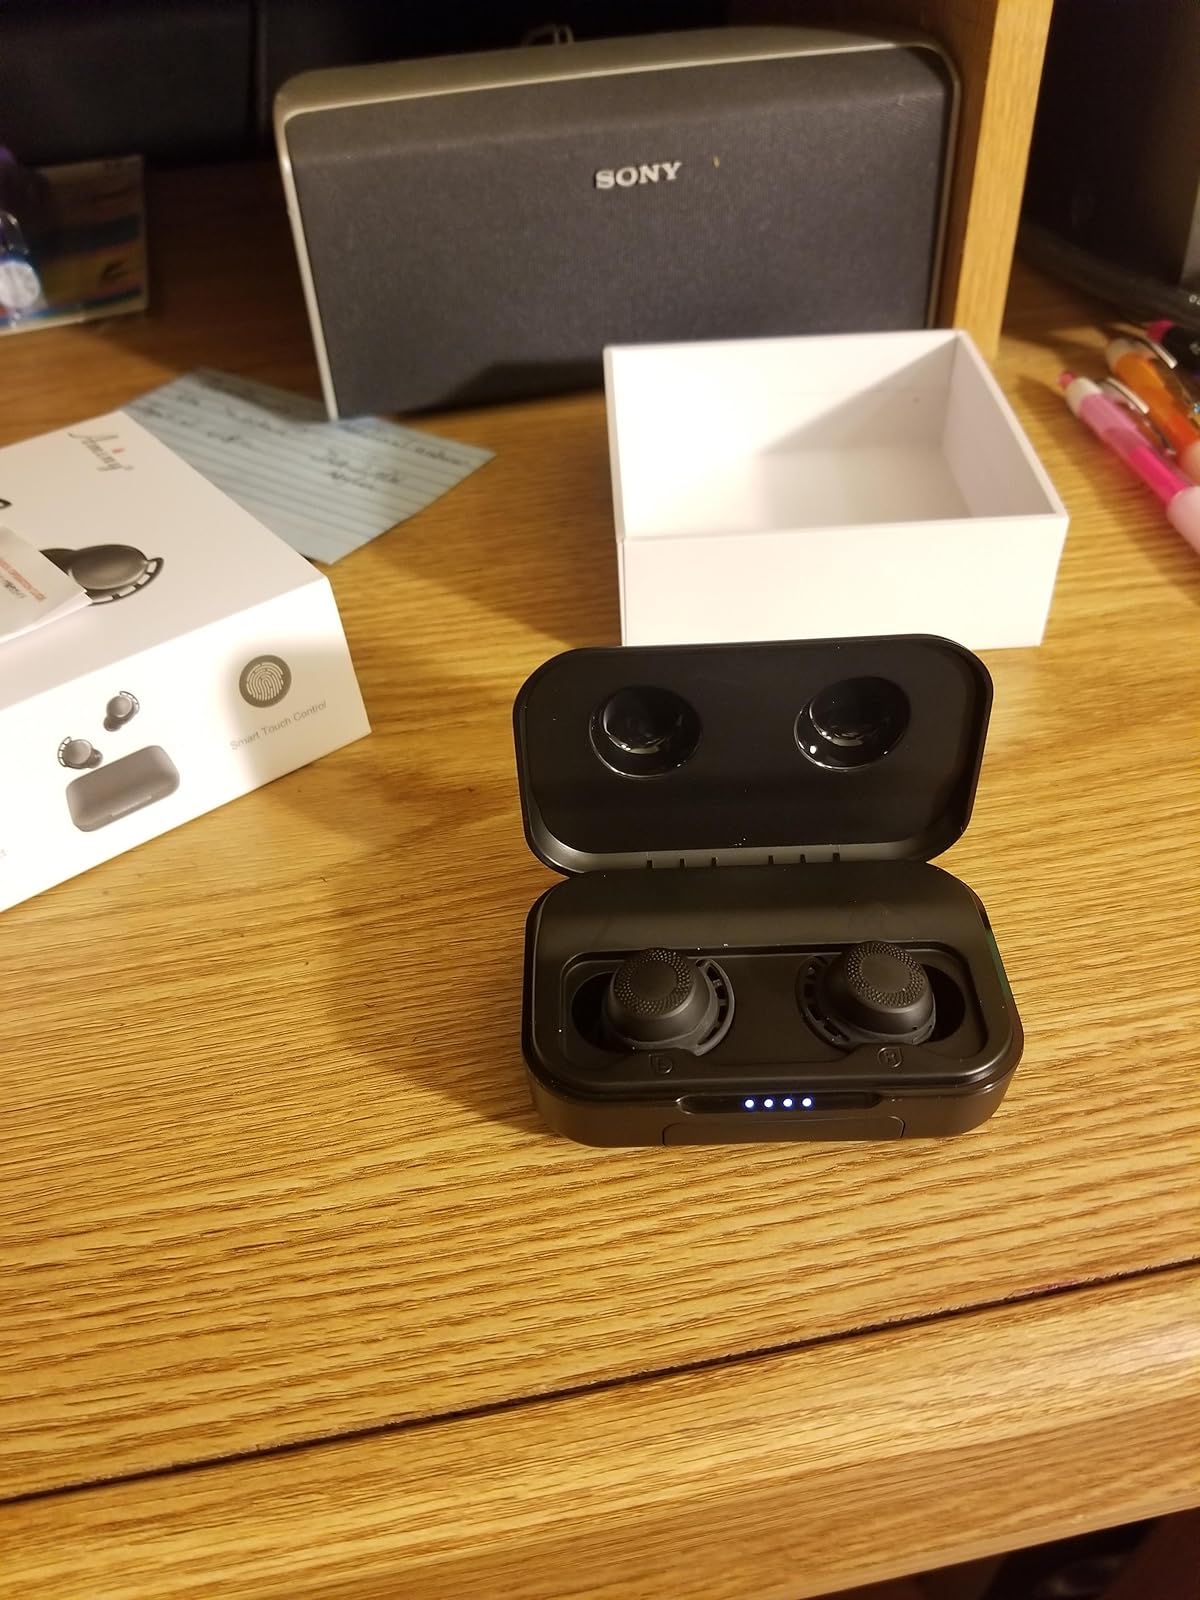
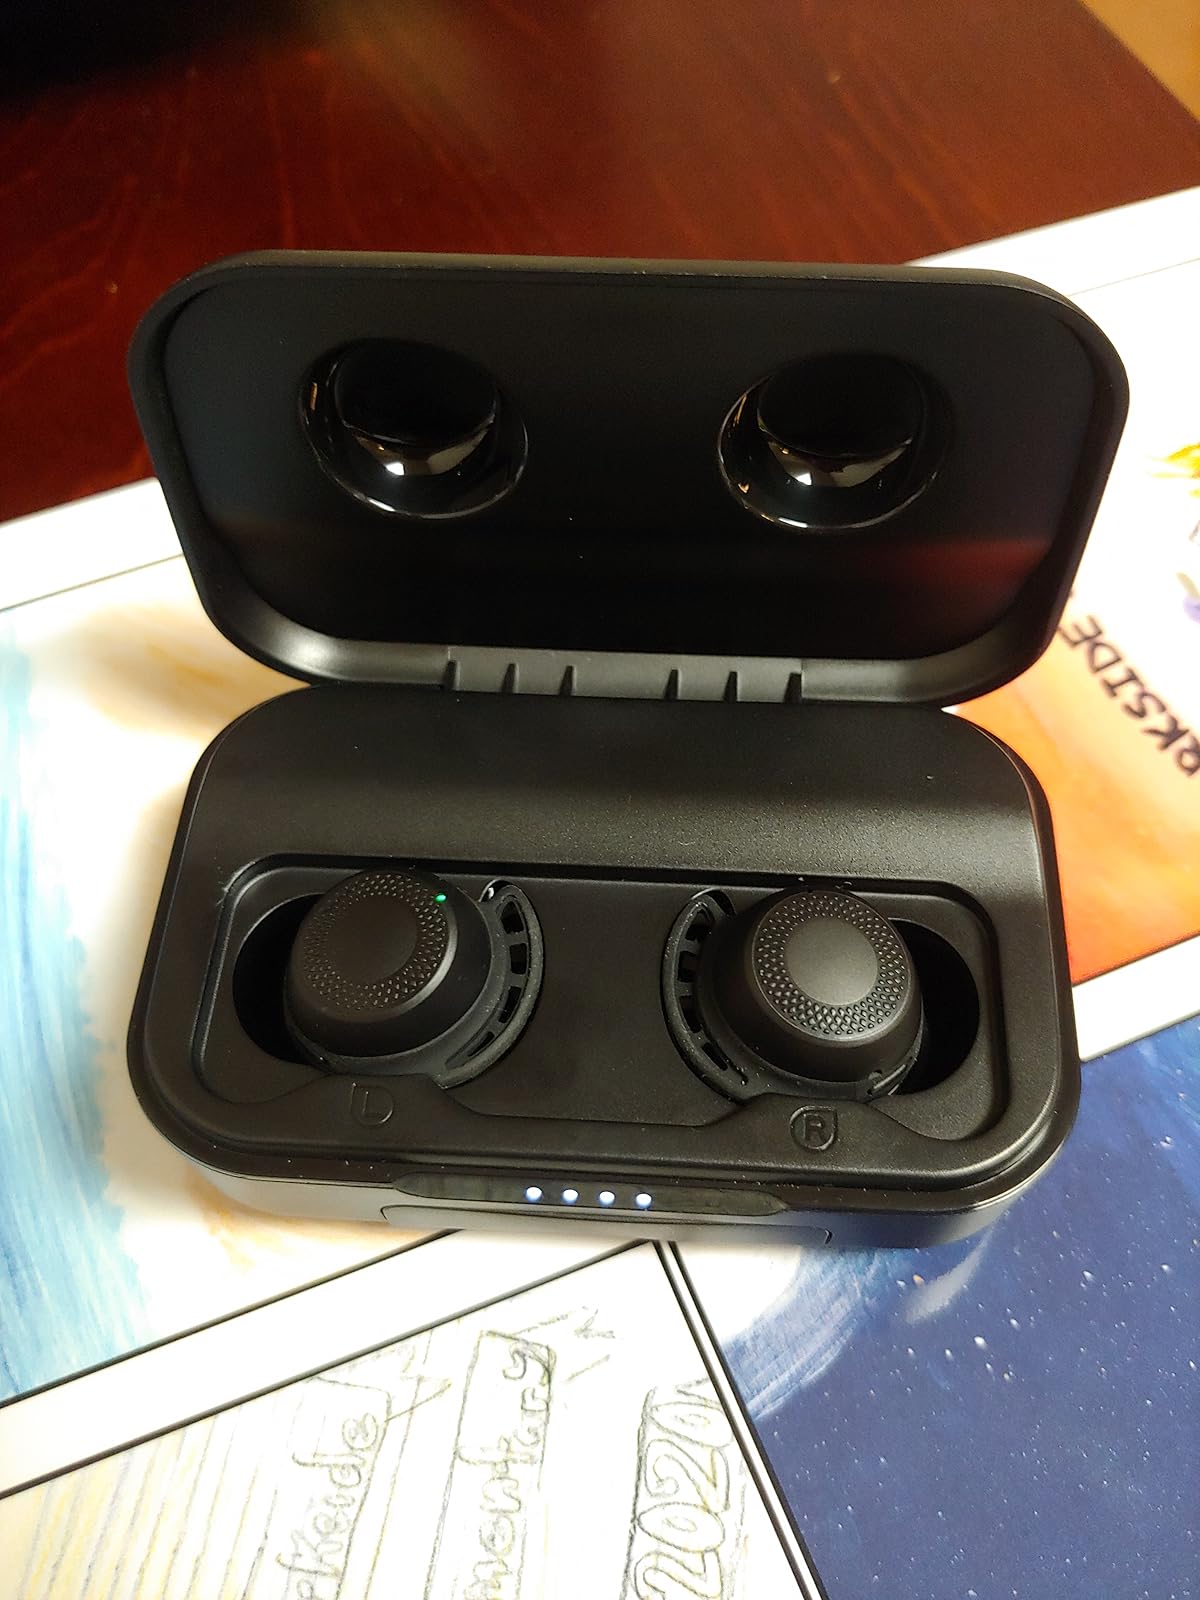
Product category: earbuds
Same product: yes